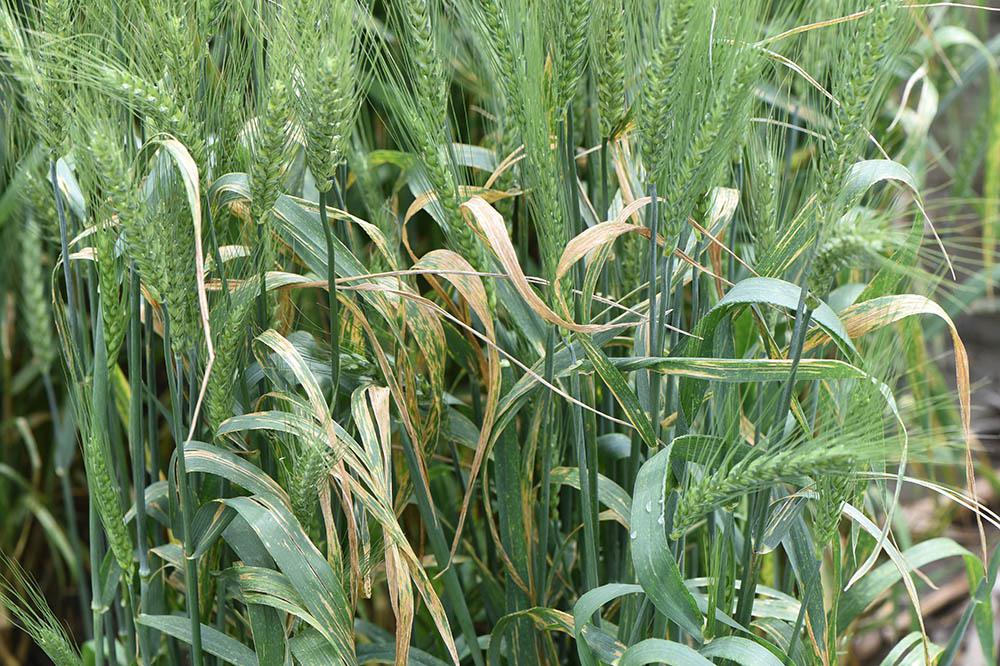
Plant: Wheat
Disease: wheat bacterial leaf streak (black chaff)